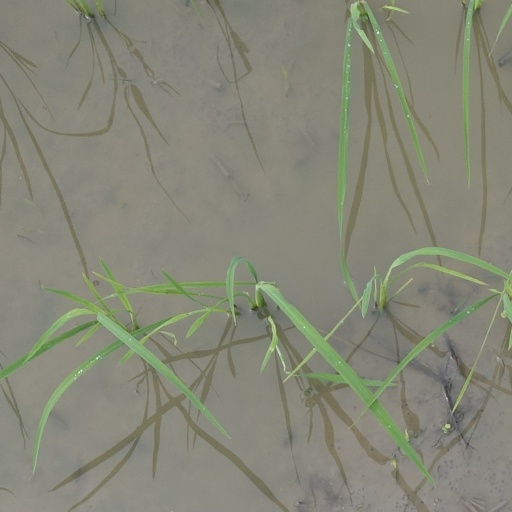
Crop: rice